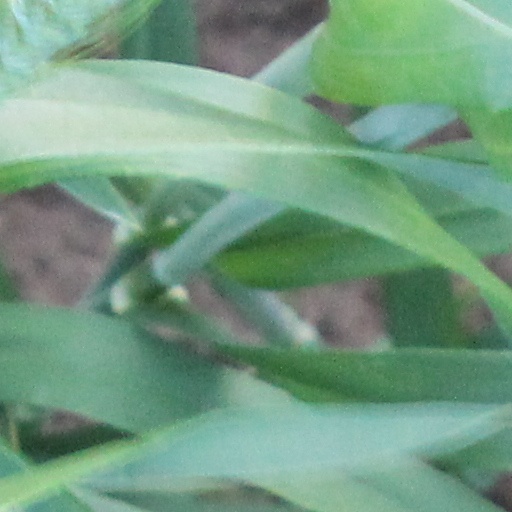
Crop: wheat